ZKM Center for Art and Media Karlsruhe

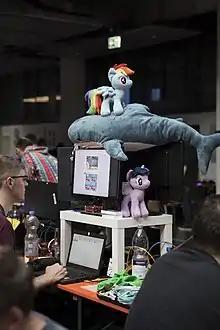
Impression of the 19th GPN (Gulaschprogrammiernacht) at ZKM

In 2018, CryptoKitties was used by the ZKM Center for Art and Media Karlsruhe to showcase blockchain technology.